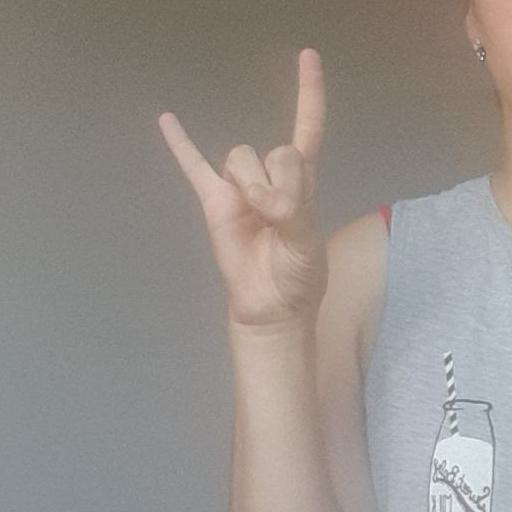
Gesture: rock